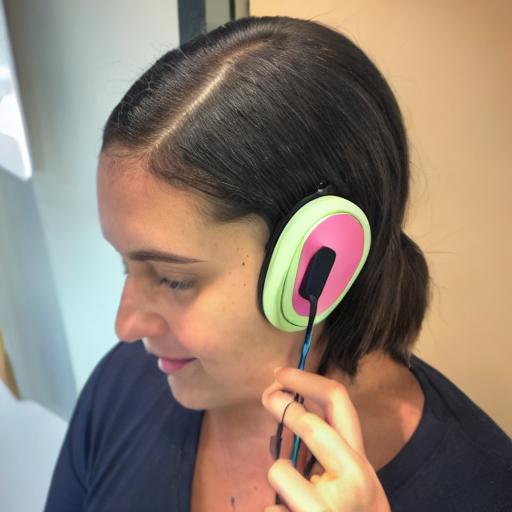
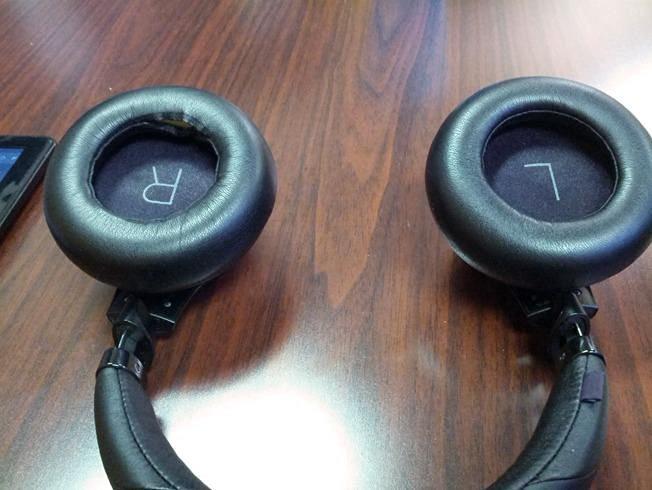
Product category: headphones
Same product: no